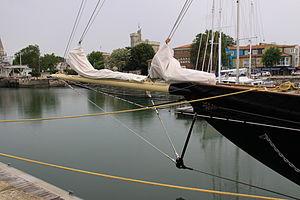
Une civadière est un petit espar situé sous l'étrave d'un voilier.